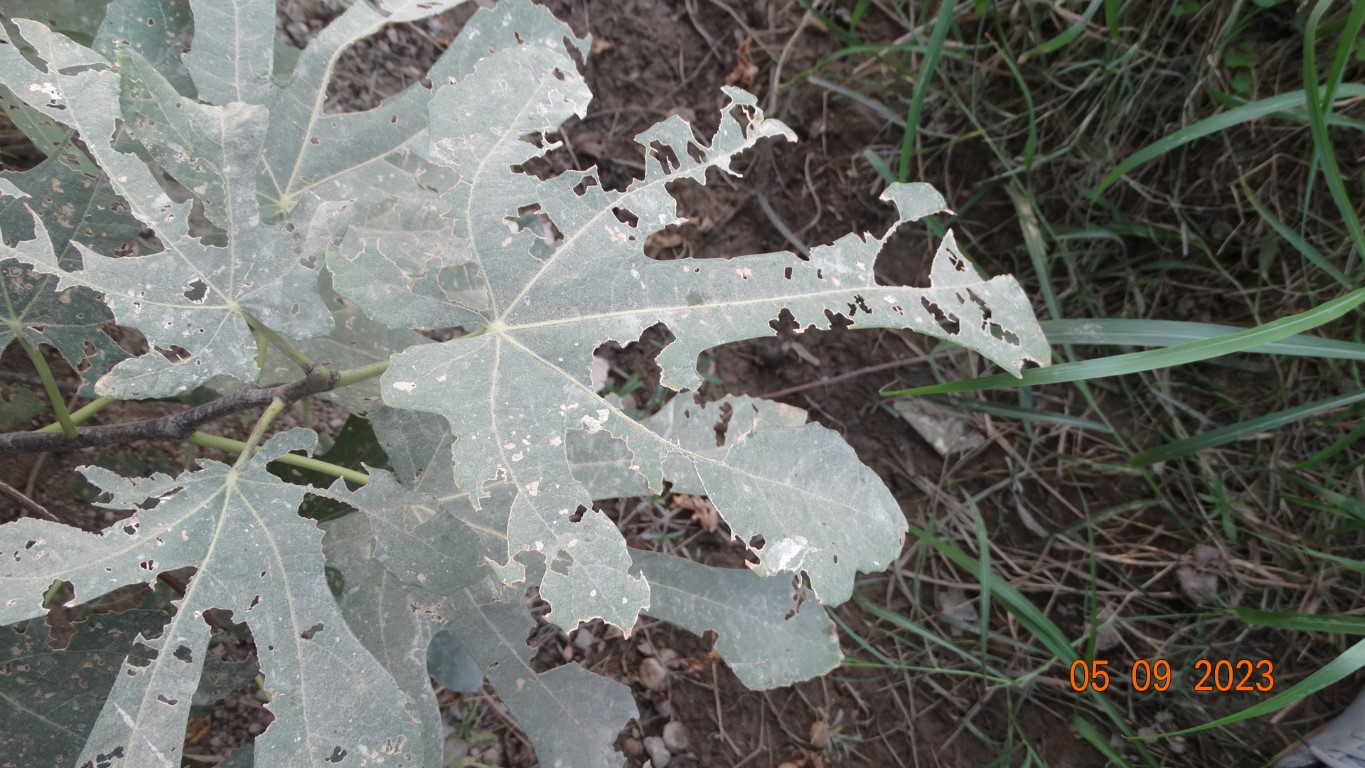
Label: infected